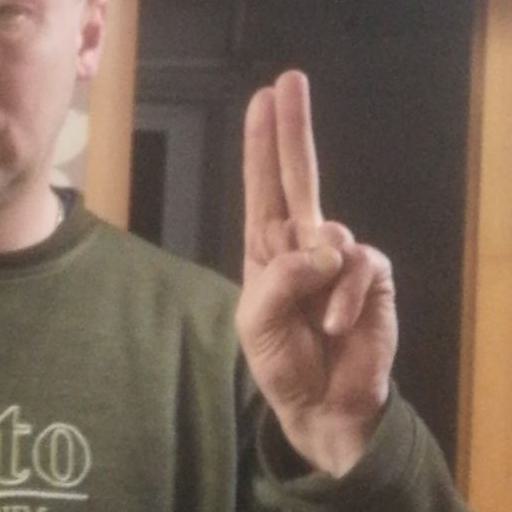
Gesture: two_up